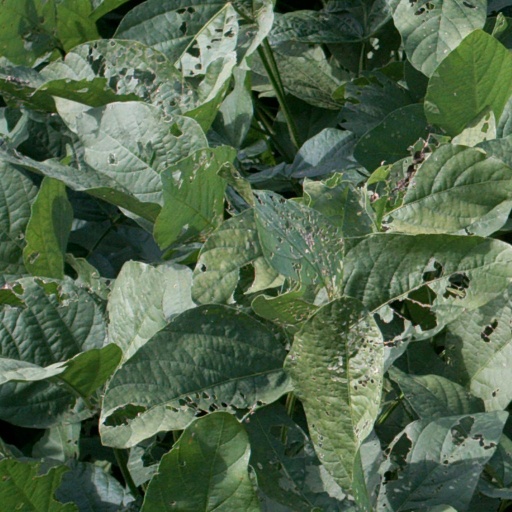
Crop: soybean